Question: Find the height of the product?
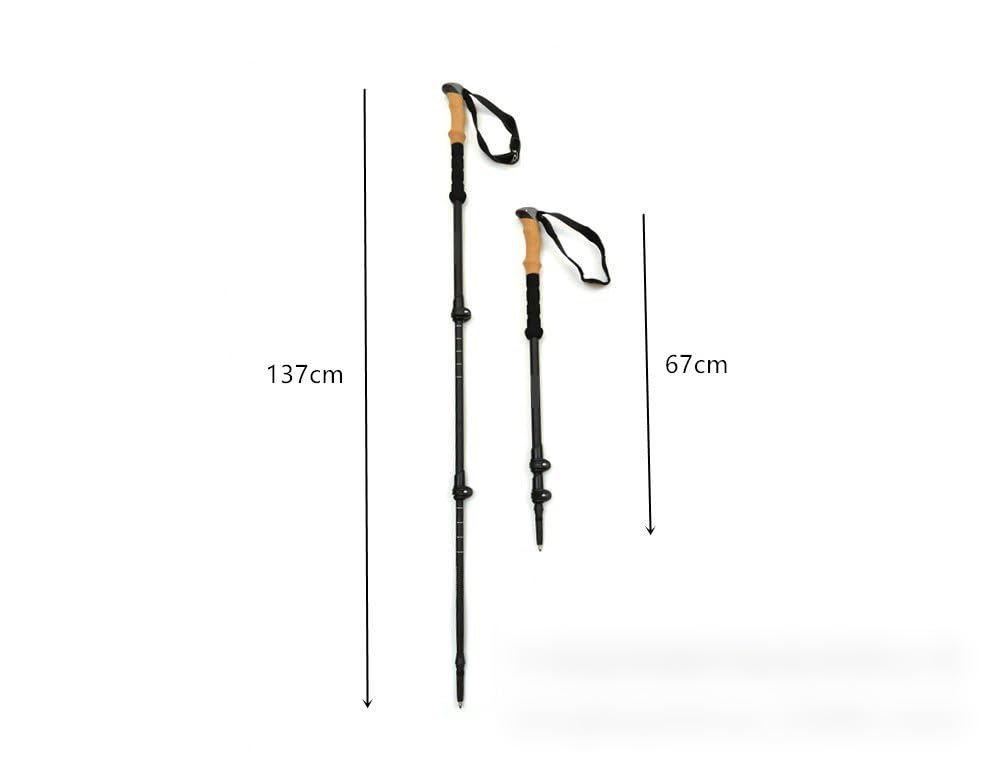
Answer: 137.0 centimetre